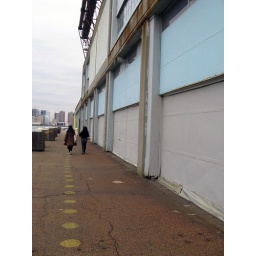
side of the building, yellow dots lead to the kayak club and neat industrial space at the very end near the water